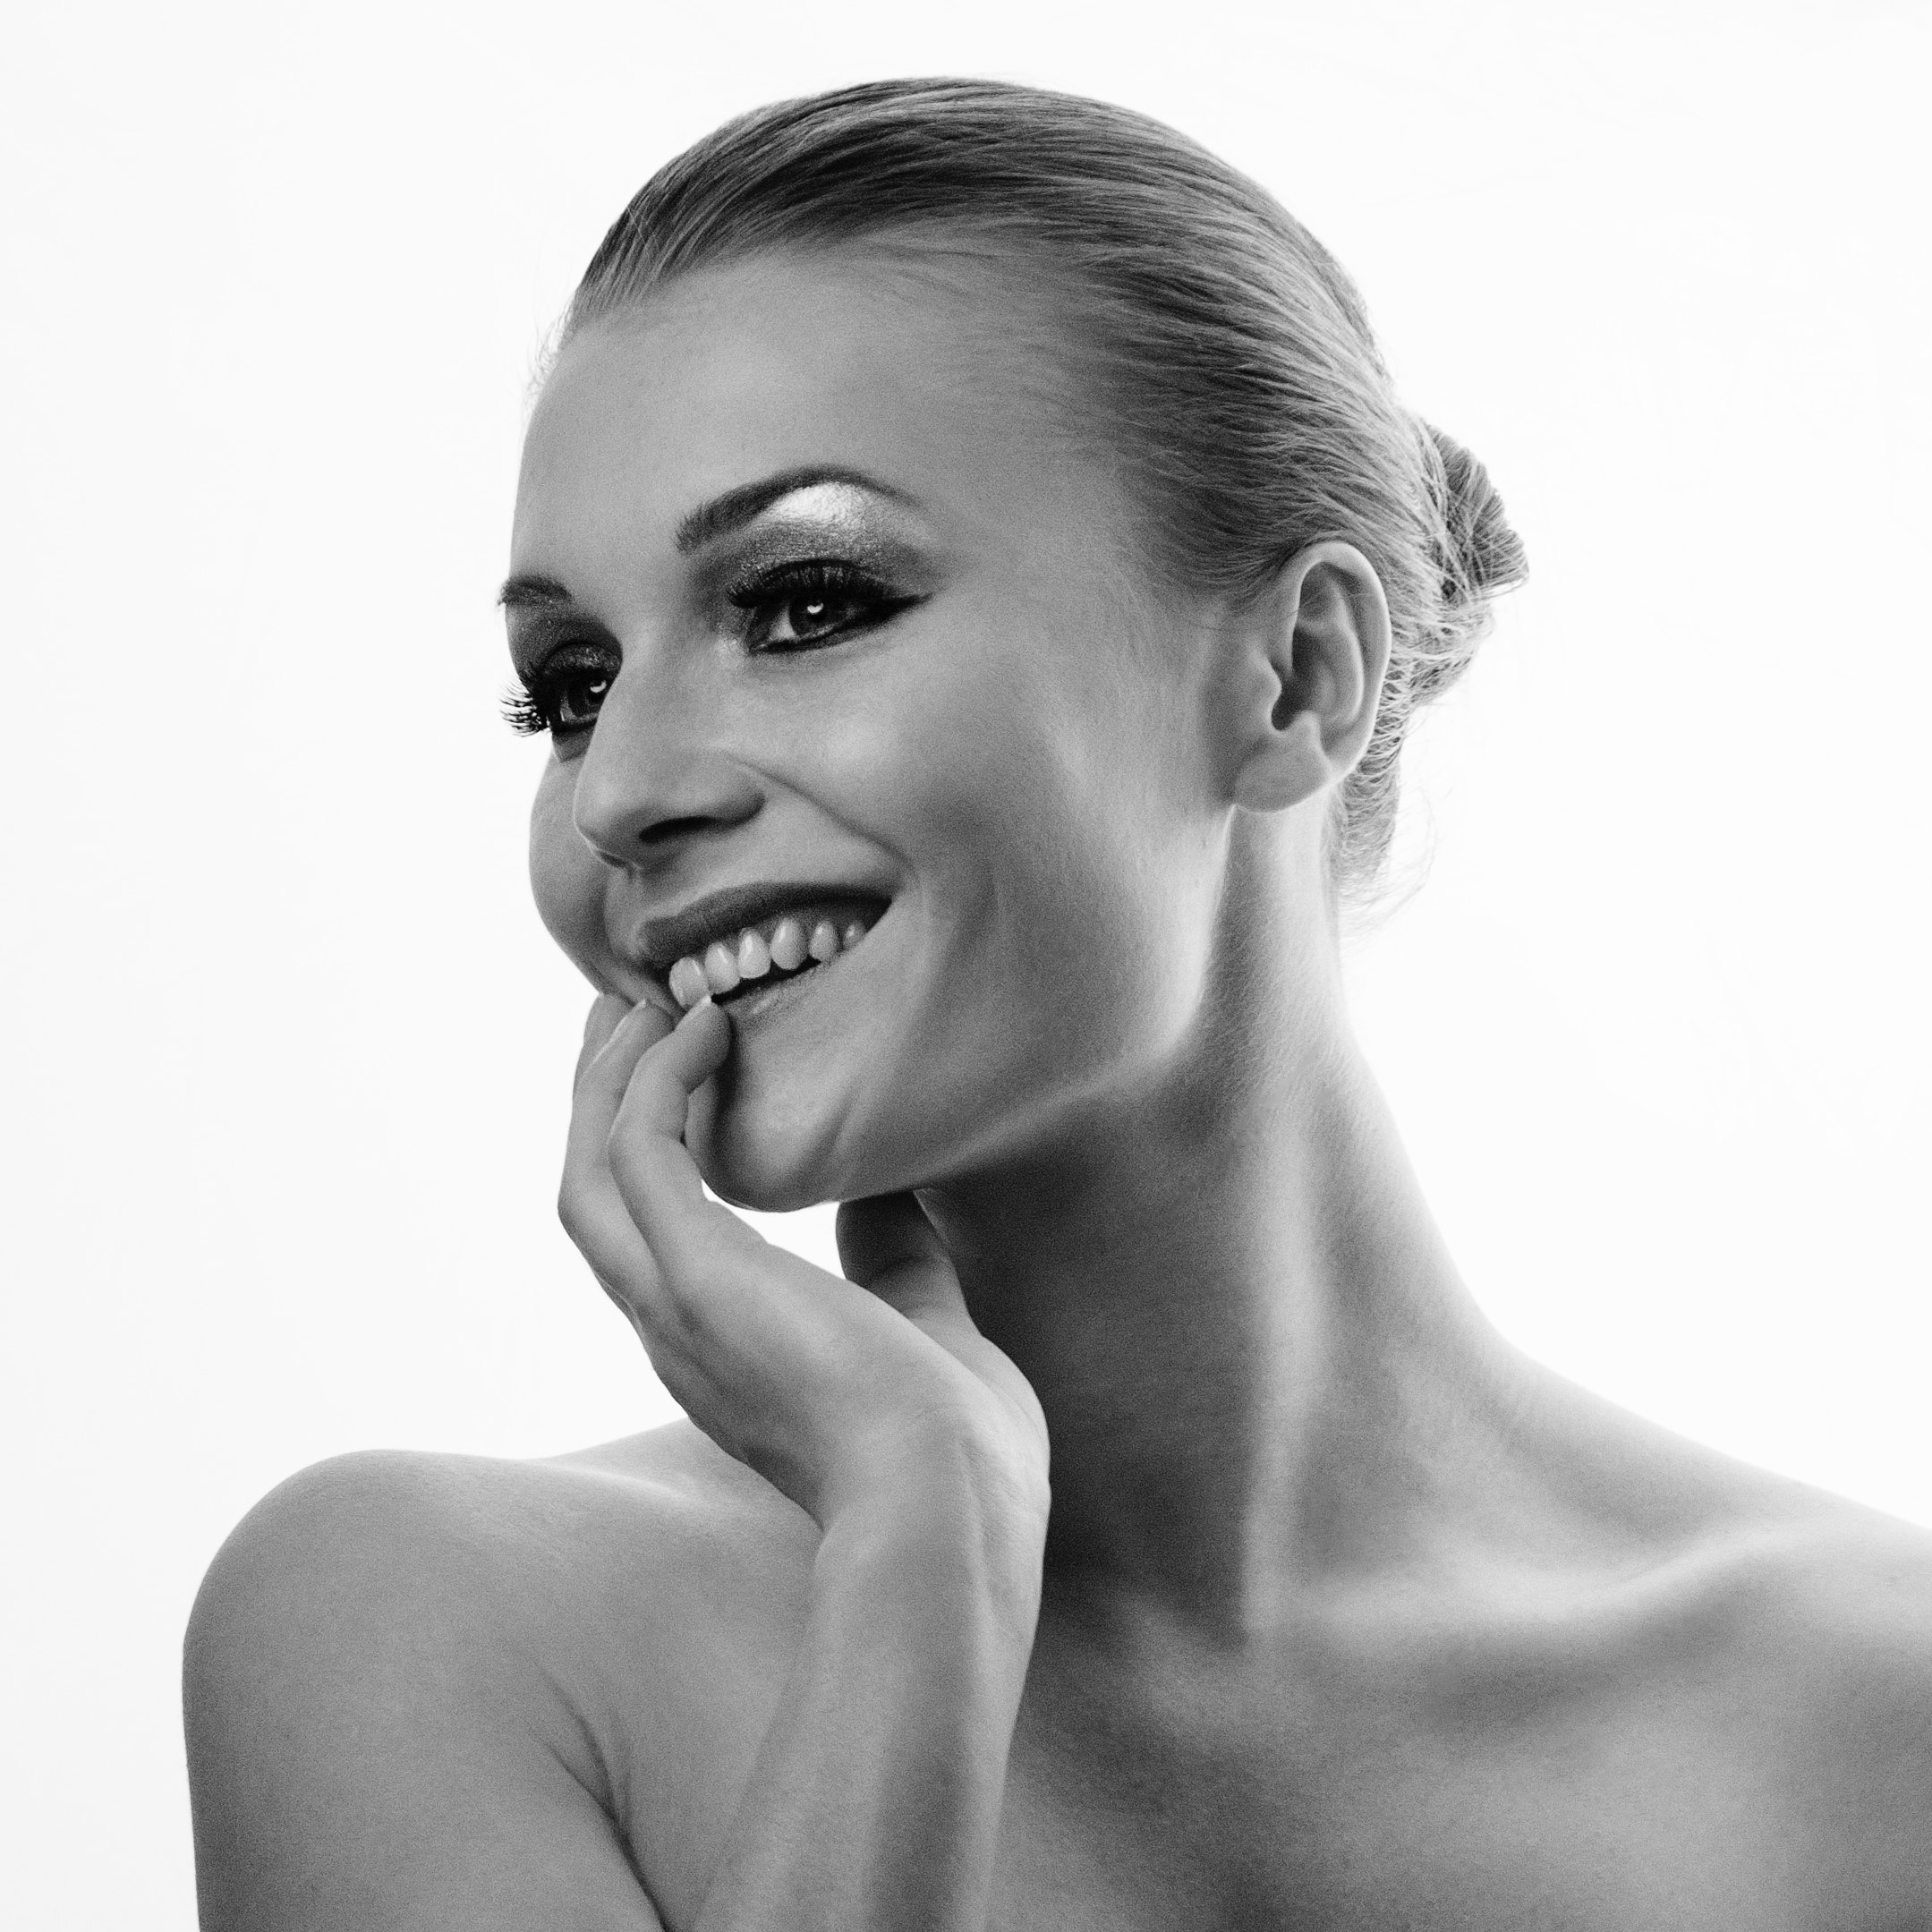
face, beauty, skin, eyebrow, facial expression, black and white, chin, nose, cheek, lip, monochrome photography, smile, shoulder, neck, model, forehead, emotion, close up, photography, mouth, photo shoot, jaw, monochrome, eyelash, laughter, portrait, ear, shout, long hair, joint, girl